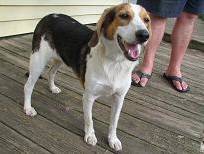
Label: dog